Tilly Losch

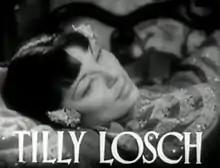
Losch pictured in the trailer for the film"The Good Earth" (1937).

Losch extended her work into drama, and achieved her greatest popularity in England. Her stage success led her into Hollywood films. She appeared in several screen productions including "Limelight" (1936), "The Garden of Allah" (1936), "The Good Earth" (1937), and "Duel in the Sun" (1946). Her choreography was seen in "Song of Scheherazade" (1947). Dissatisfied with supporting film roles, she continued working as a dancer and choreographer and acted on Broadway. Losch guested with Ballet Theatre in New York in a work by Antony Tudor and in London danced Léonide Massine choreography. Her best known conception was "The Hand Dance" (a collaboration with her Viennese colleague, Hedy Pfundmayr) which is featured in a short dance film by Norman Bel Geddes. Prominent choreographers who made roles for Losch include Sir Frederick Ashton, Fred Astaire, George Balanchine, Heinrich Kroeller, Leonide Massine, and Antony Tudor.